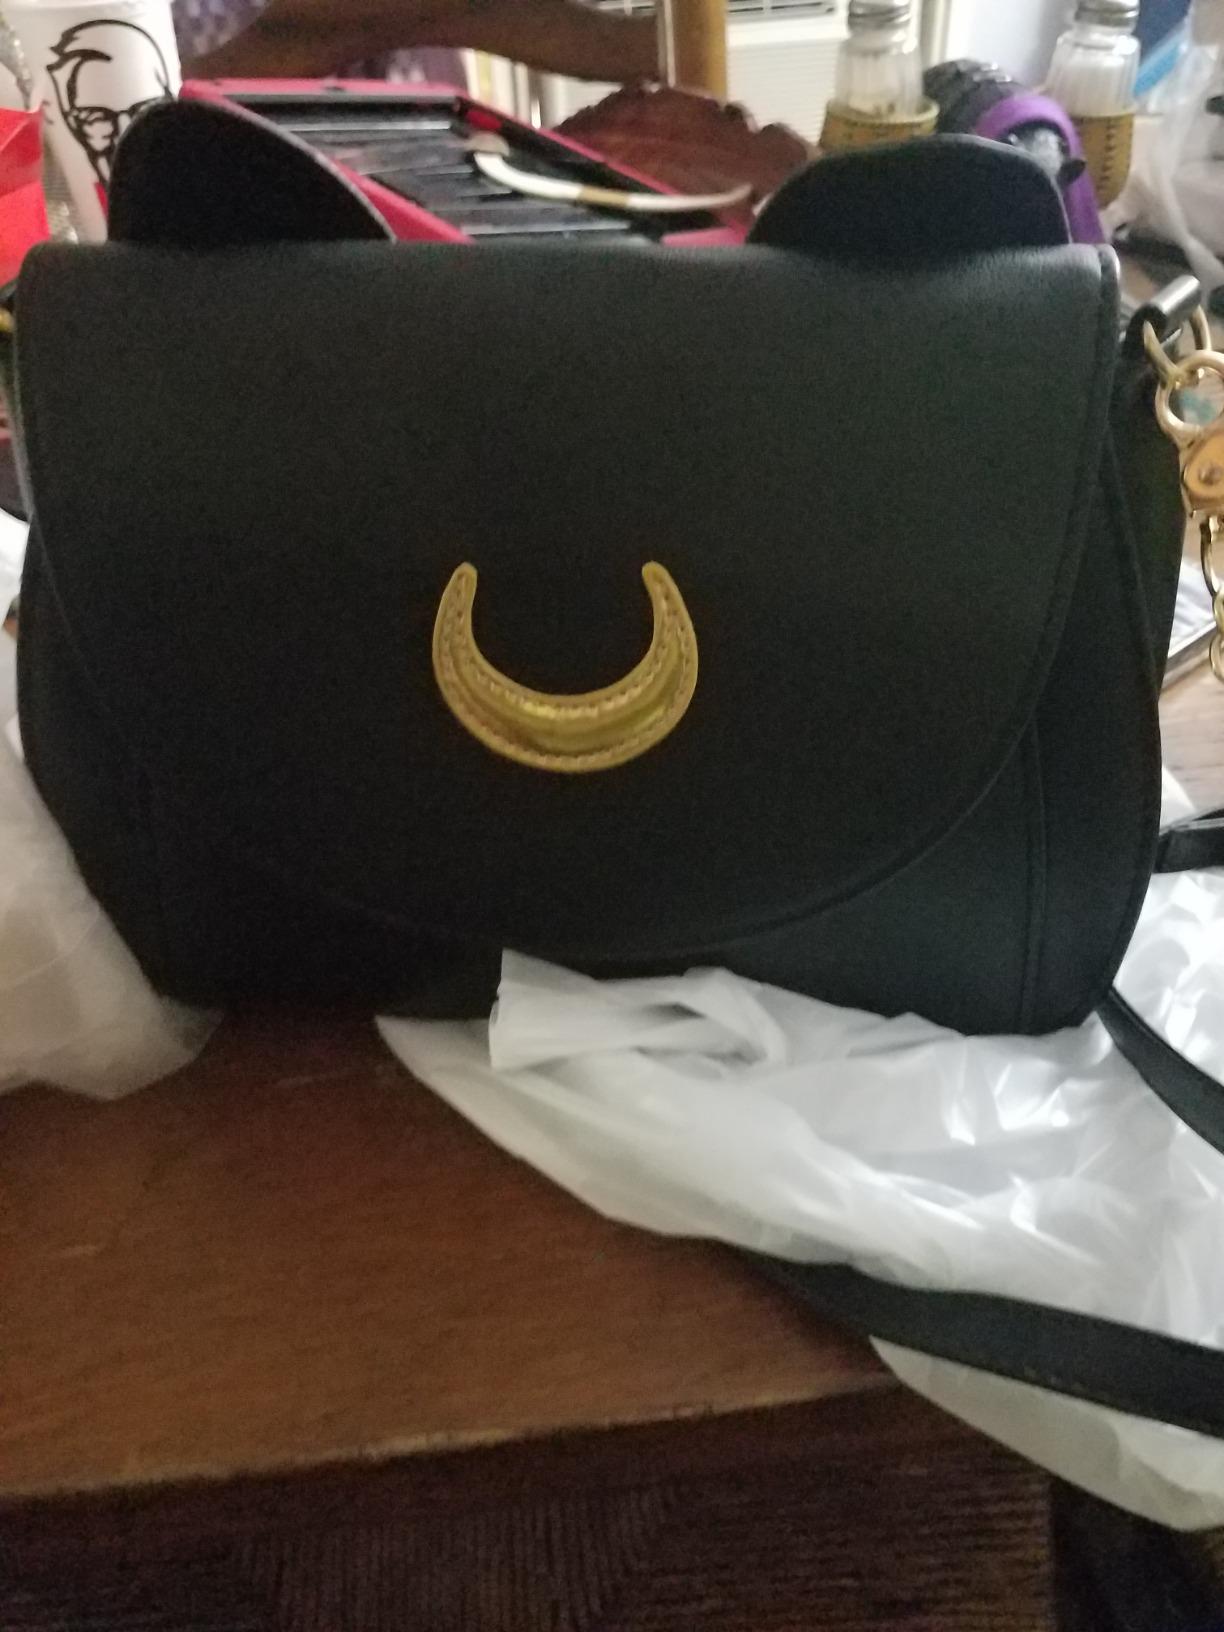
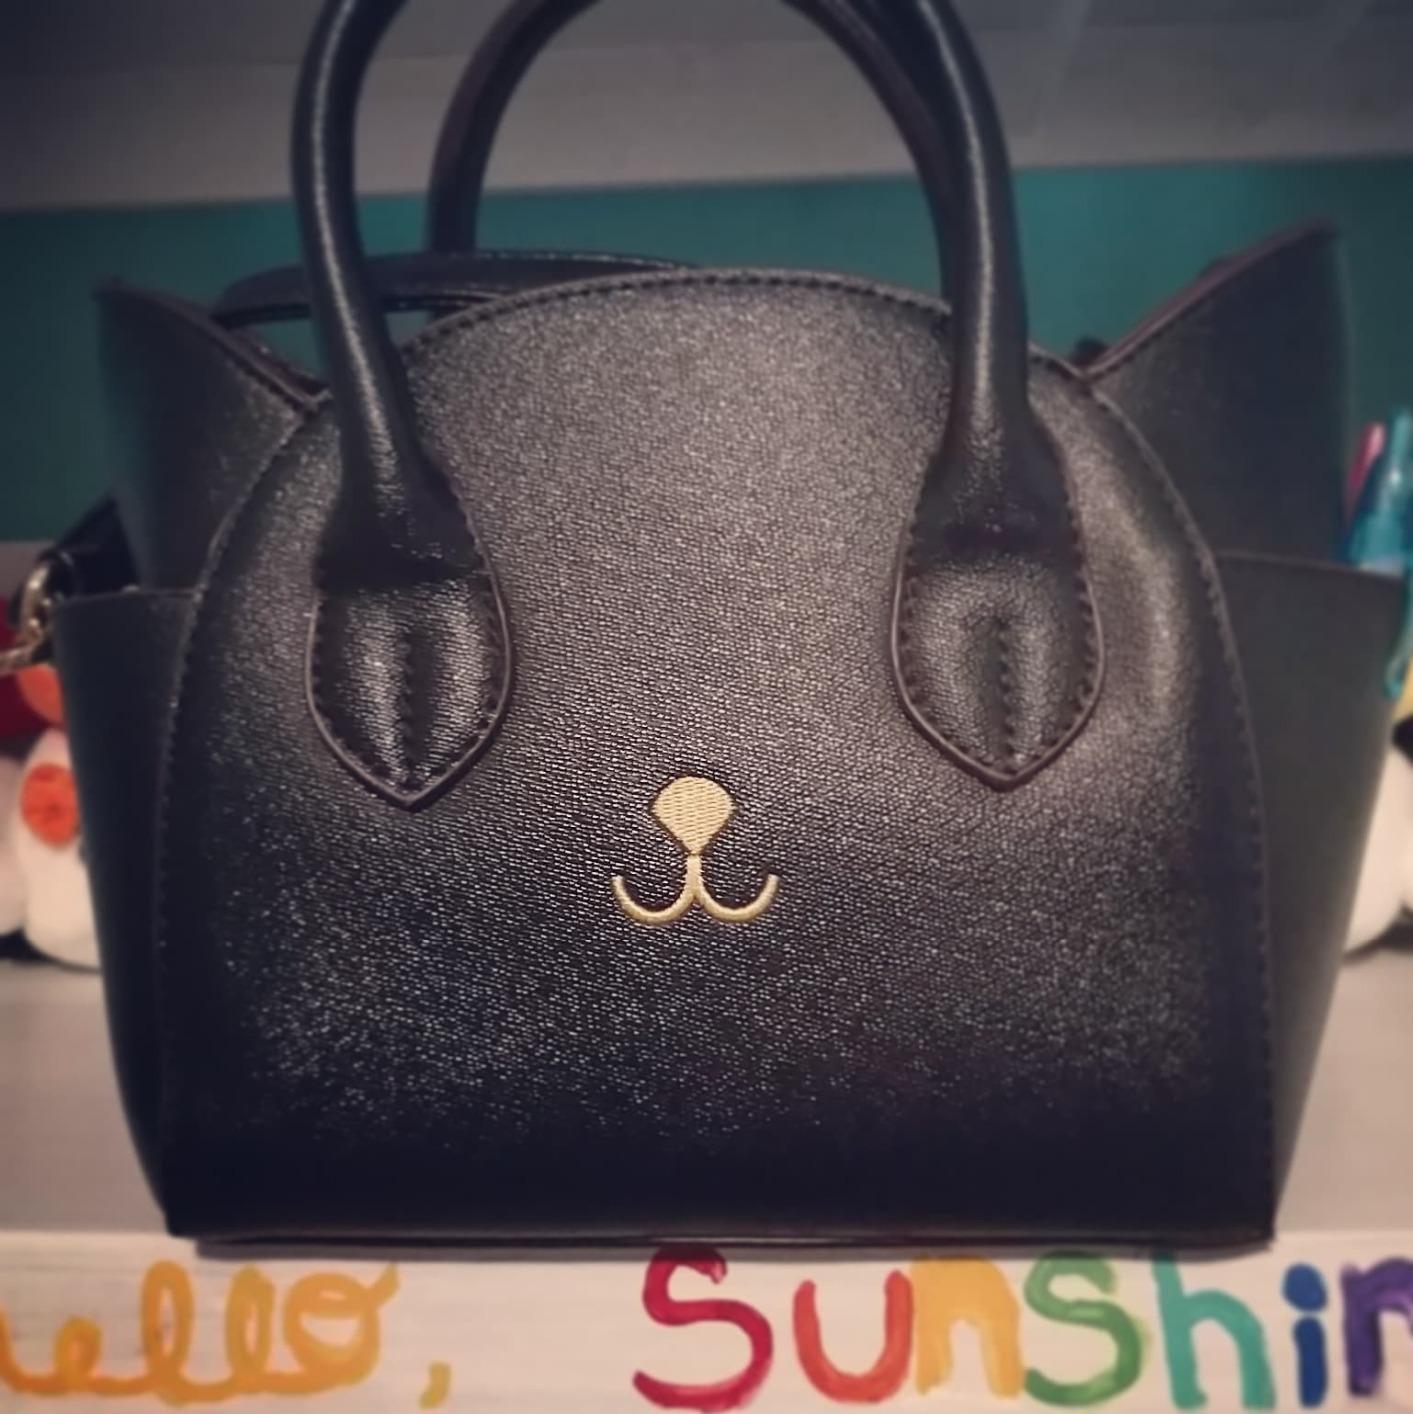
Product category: accessories_handbag
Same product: no